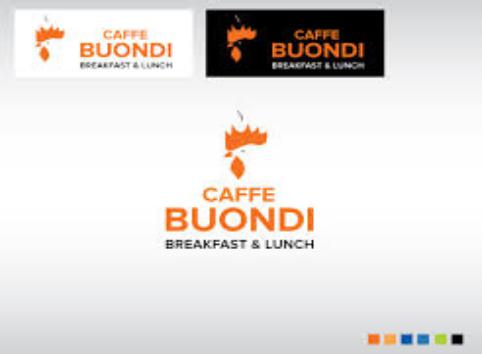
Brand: Buondi
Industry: Food